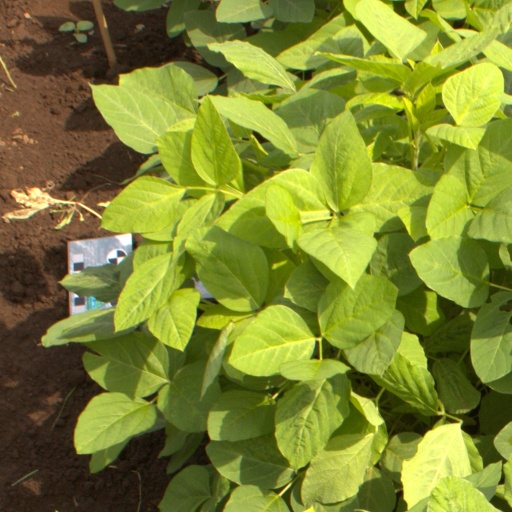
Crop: soybean